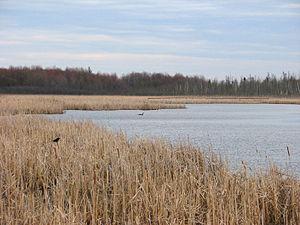
L’aire de conservation de la Mer Bleue est une vaste tourbière de sphaigne couvrant une zone environnementale d’une superficie de 33,43 km², située à une vingtaine de kilomètres à l’est du centre-ville d’Ottawa dans la province de l'Ontario au Canada.
Cet article recense les zones humides du Canada concernées par la convention de Ramsar.